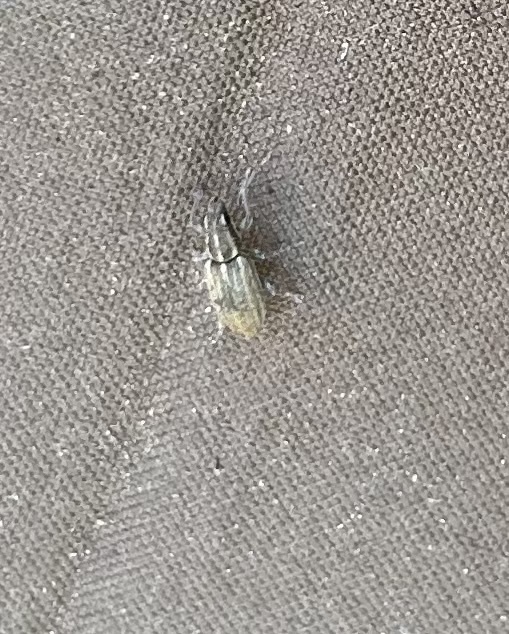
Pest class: pea_leaf_weevil